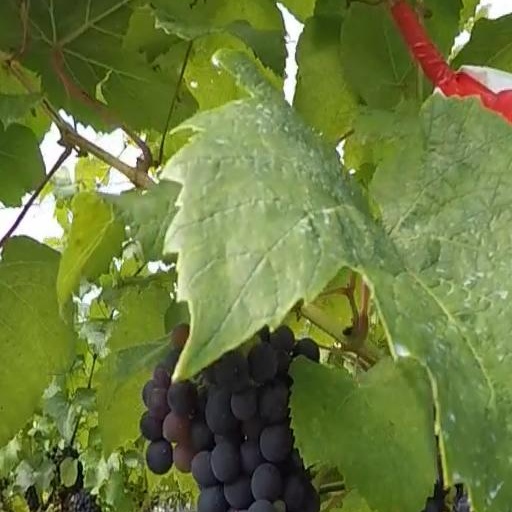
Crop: grape